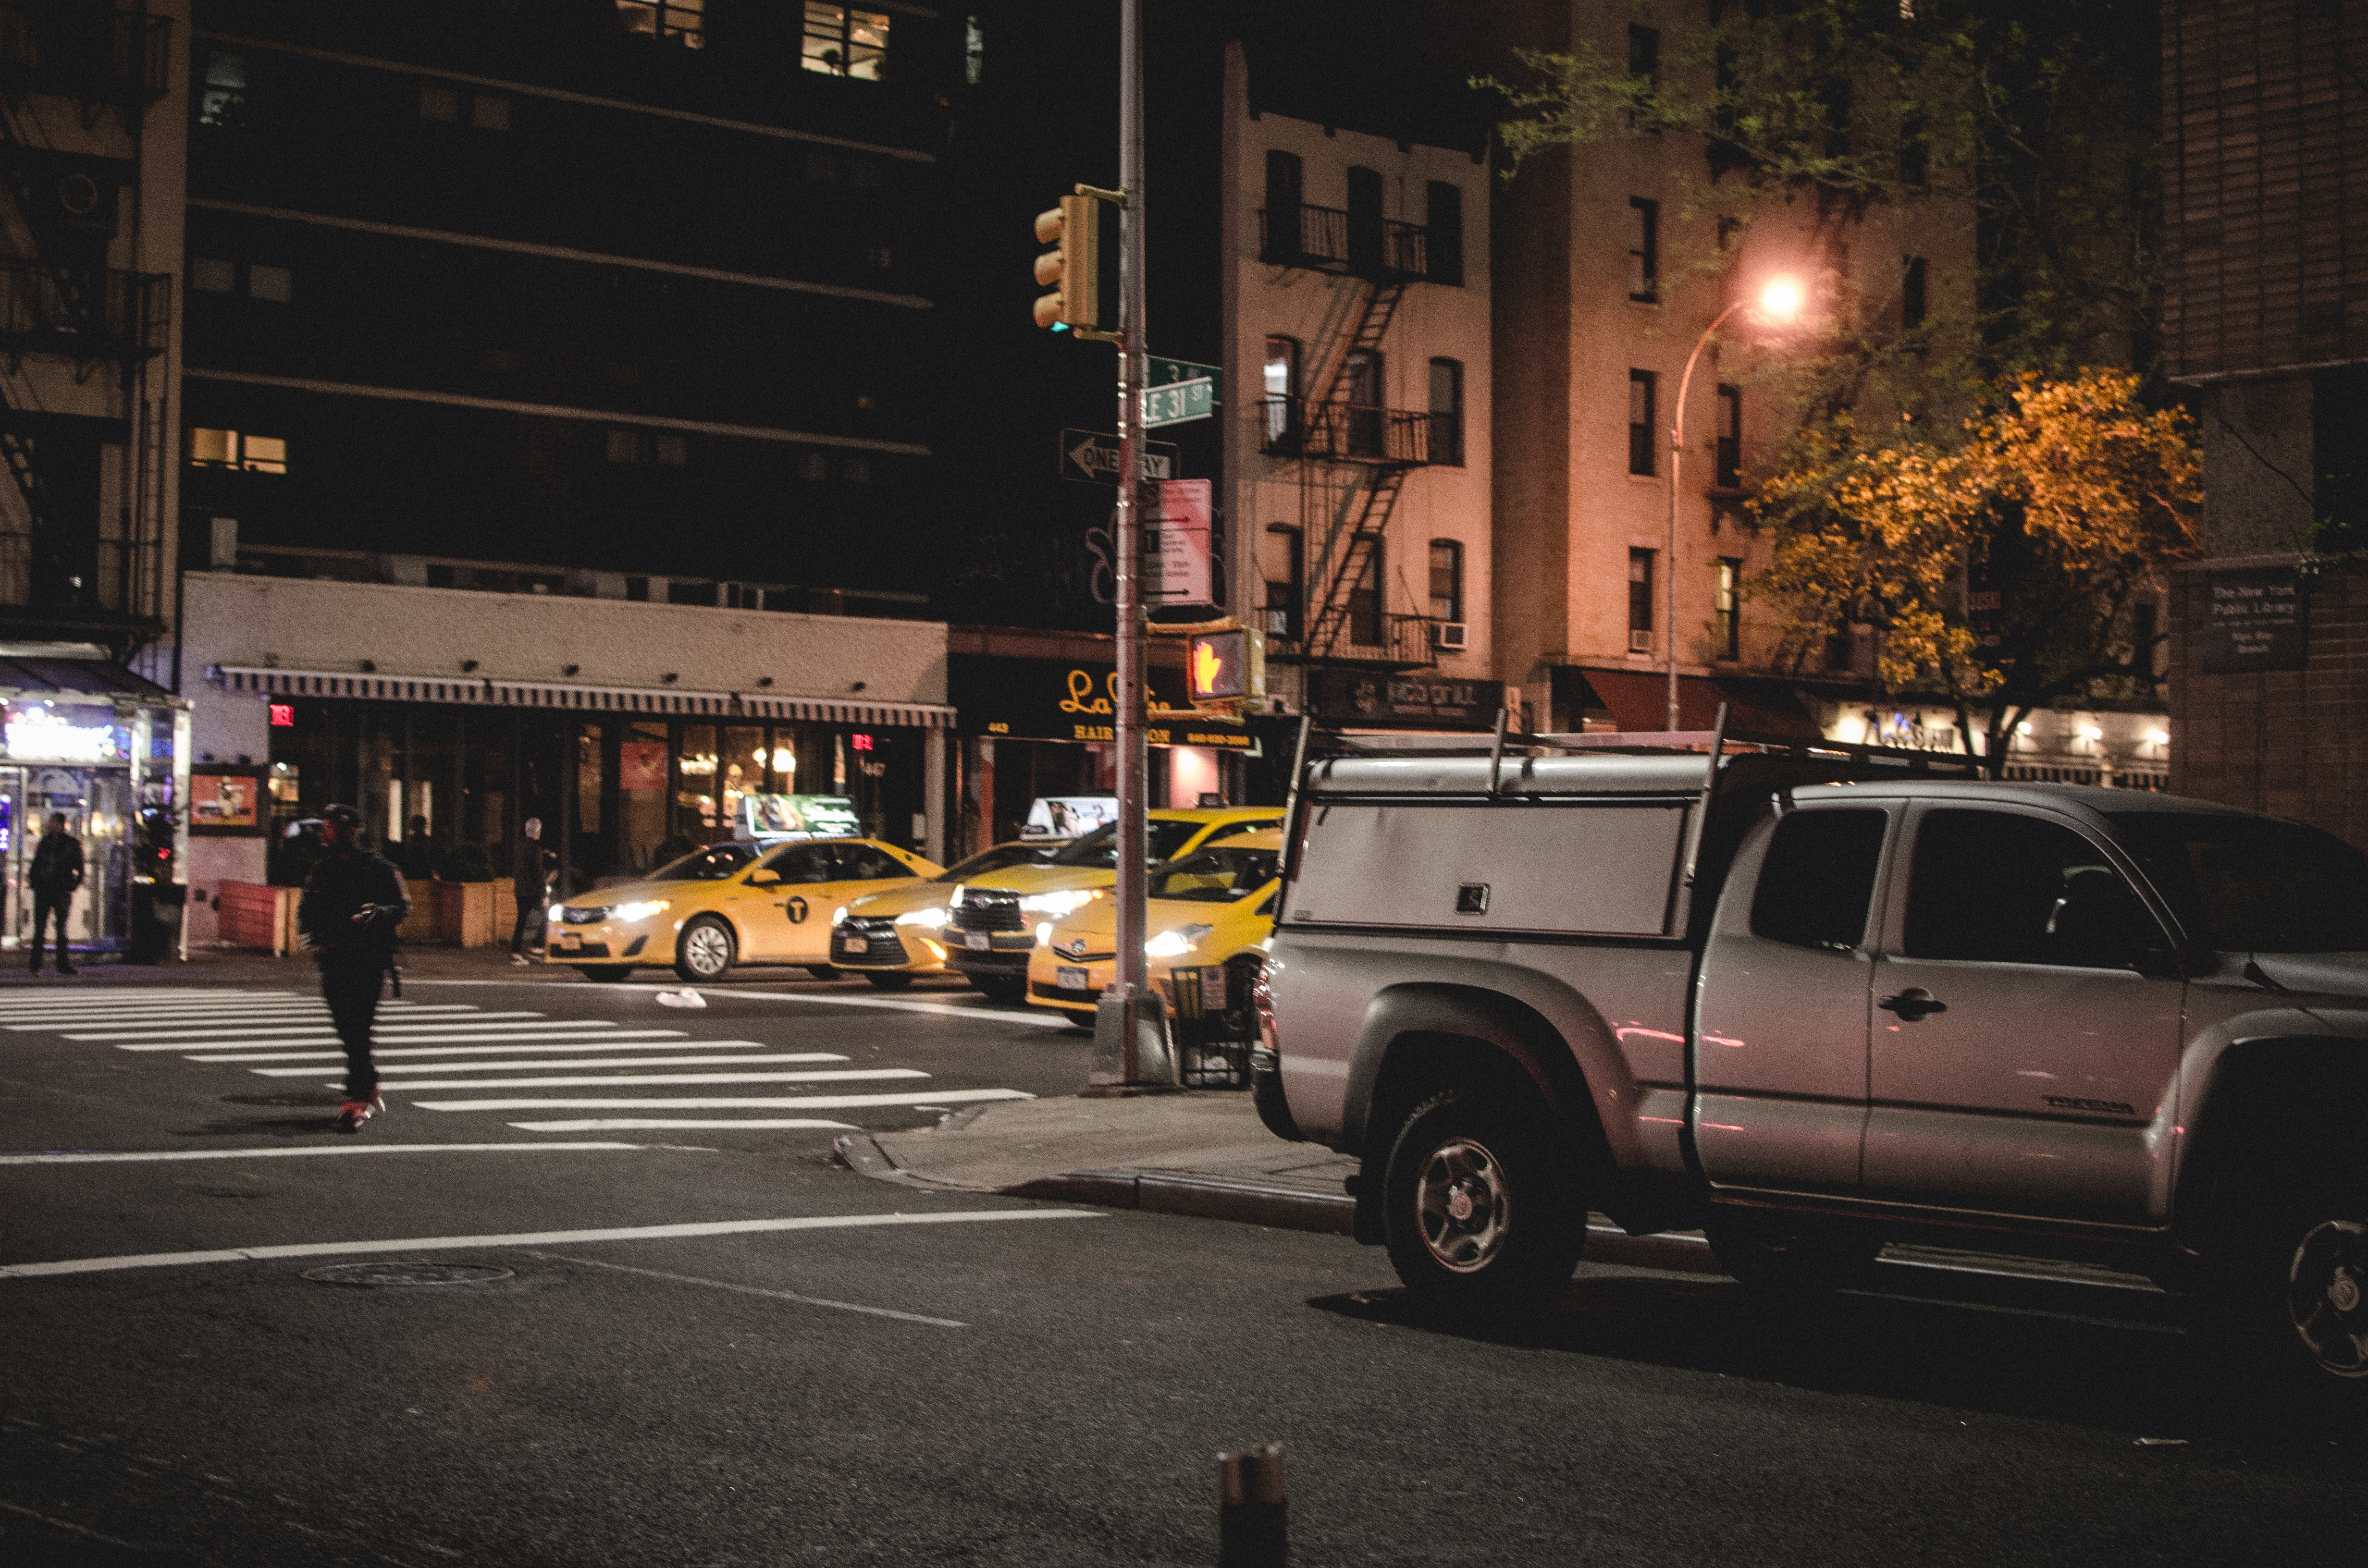
pedestrian, road, traffic, street, night, downtown, evening, vehicle, lane, lighting, infrastructure, urban area